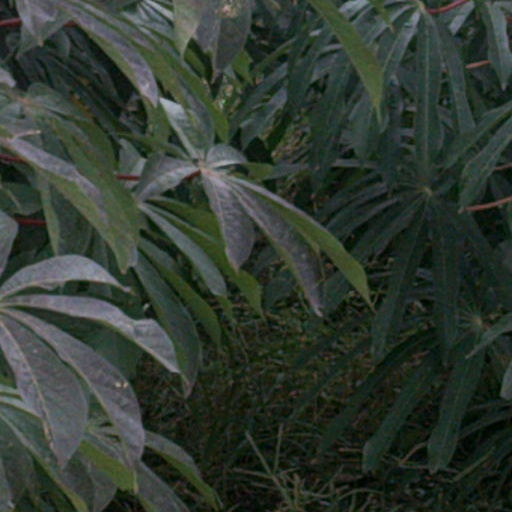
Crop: cassava